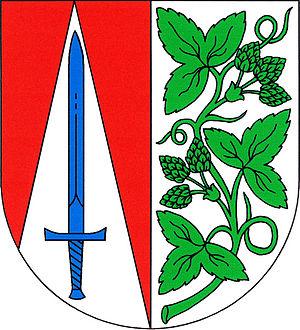
Liběšice est une commune du district de Louny, dans la région d'Ústí nad Labem, en Tchéquie. Sa population s'élevait à 758 habitants en 2018.